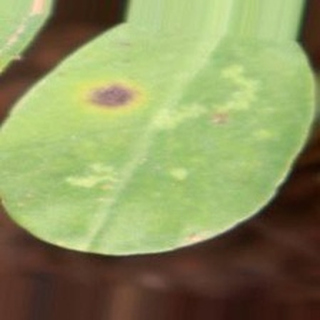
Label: groundnut_early_leaf_spot